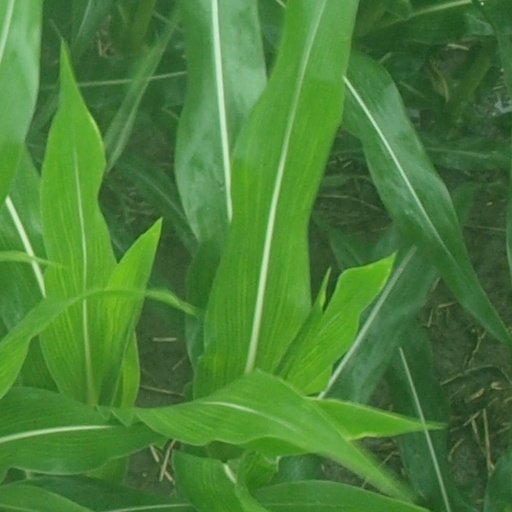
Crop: maize; corn